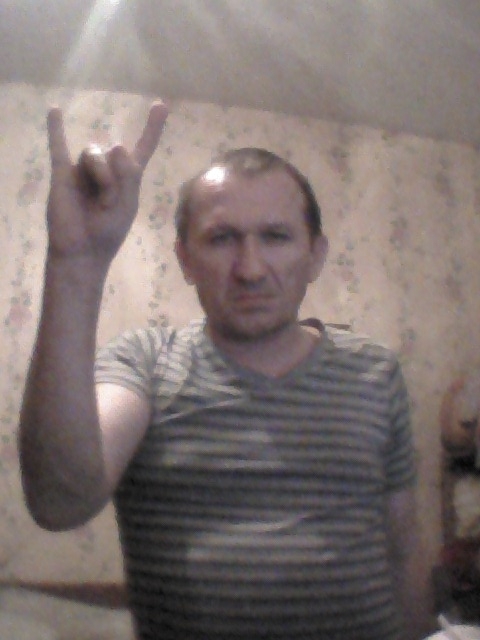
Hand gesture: rock